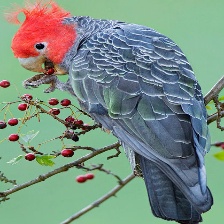
Species: GANG GANG COCKATOO
Scientific name: CALLOCEPHALON FIMBRIATUM
ImageNet parent category: sulphur-crested_cockatoo